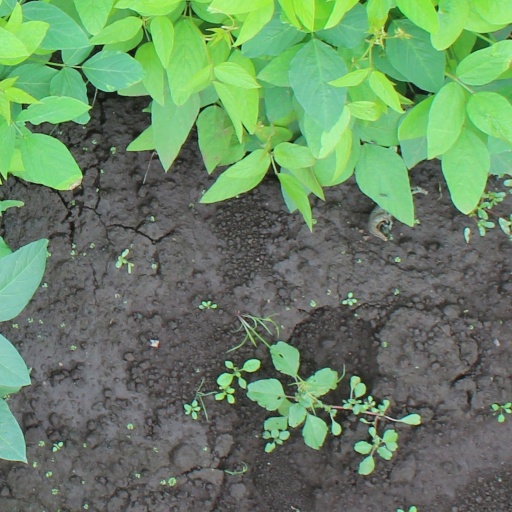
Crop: soybean